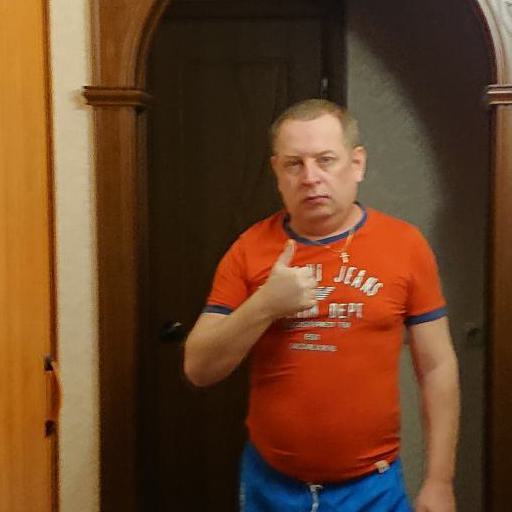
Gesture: like